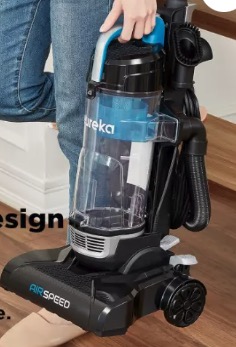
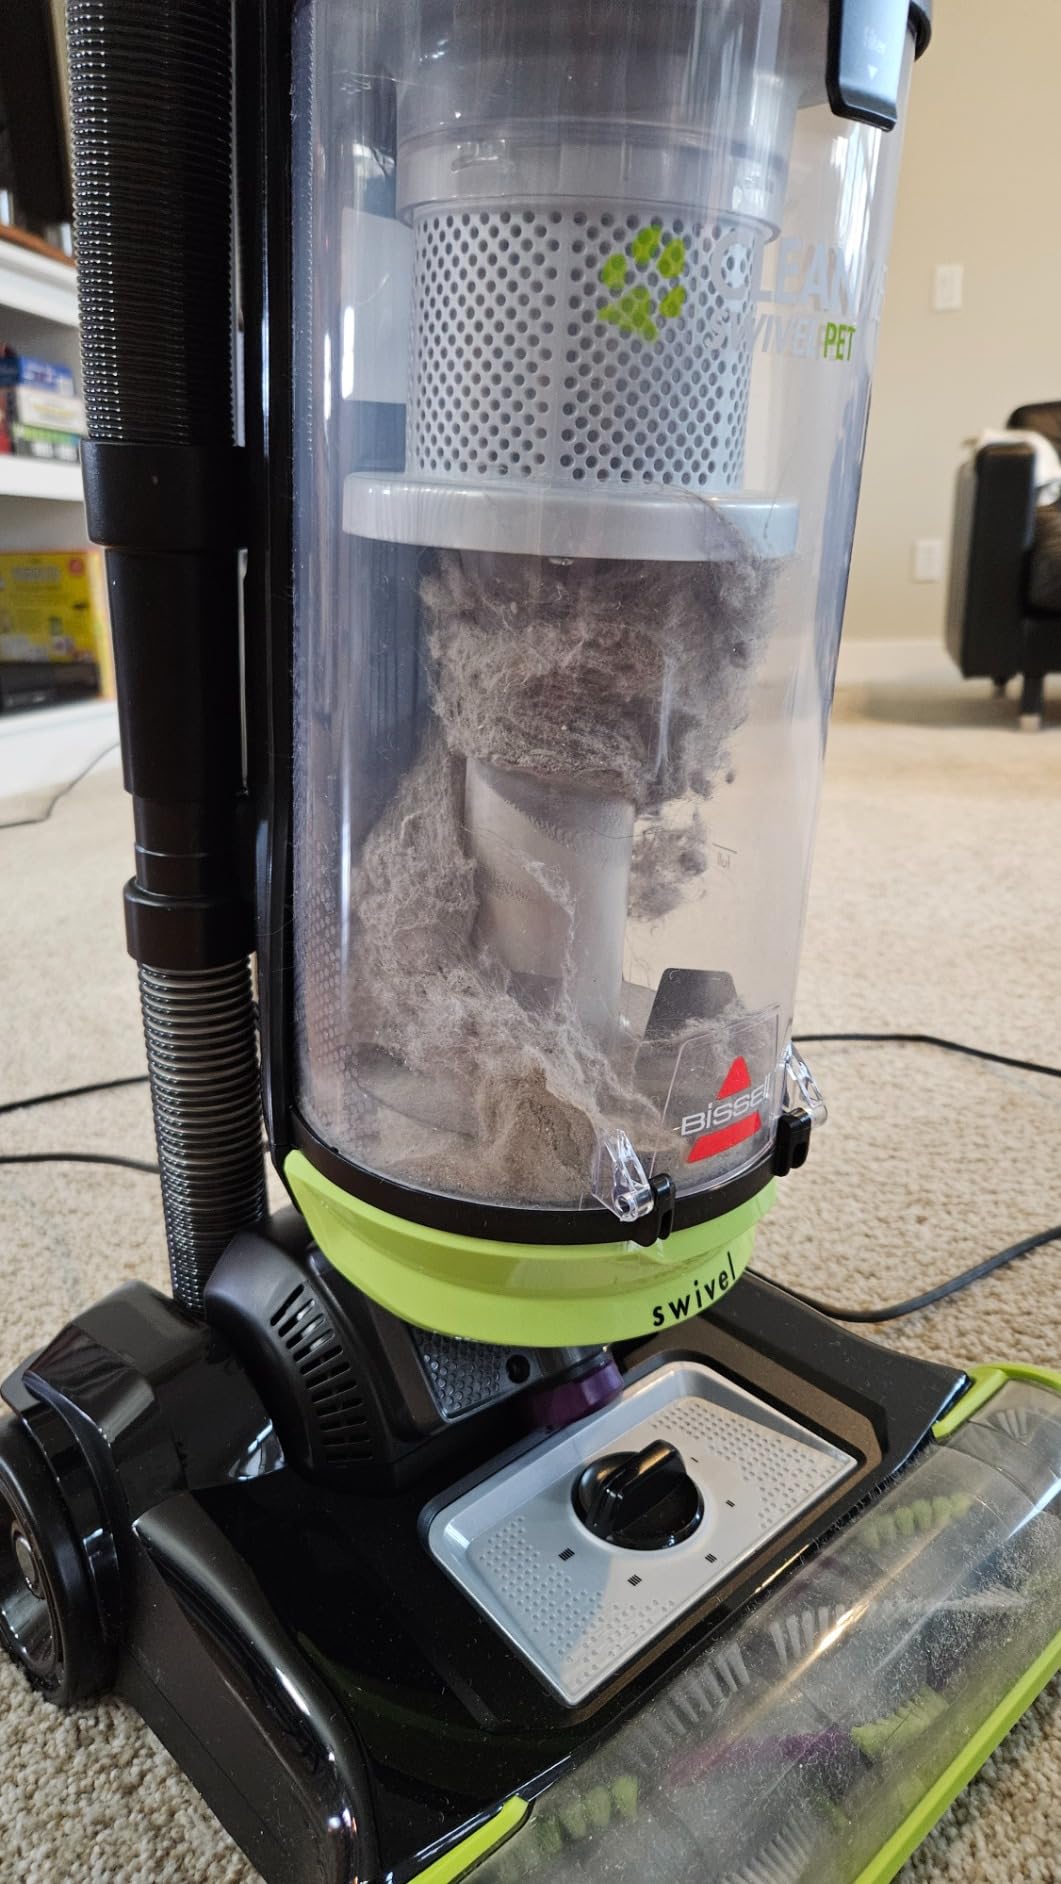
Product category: items_vacuum
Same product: no